Beatrix of the Netherlands

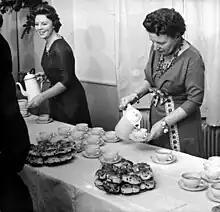
Princess Beatrix and Queen Juliana in 1960

World War II broke out in the Netherlands on 10 May 1940 (Westfeldzug). On 13 May, the Dutch Royal Family evacuated to London, United Kingdom. One month later, Beatrix went to Ottawa, Ontario, Canada, with her mother Juliana and her sister Irene, while her father Bernhard and maternal grandmother Queen Wilhelmina remained in London. The family lived at the Stornoway residence (now the residence of the Leader of the Opposition in the Parliament of Canada). With bodyguards and ladies in waiting, the family summered at Bigwin Inn on Lake of Bays, Ontario, where four private stone cottages of the resort served as their retreat. While on Bigwin Island, the constitution of the Netherlands was stored in the safe of Bigwin Inn's rotunda building. Princess Juliana and her family were remembered for their "down to earth" friendliness, general gratefulness and great reverence for their homeland and people, to whom they paid homage by refraining from all luxuries offered to guests at the resort that was once billed as the largest and most luxurious summer resort in Canada. To provide them with a greater sense of security, culinary chefs and staff catered to personal orders at meal time. Upon their departure, the hotel musicians of the Bigwin Inn Orchestra assembled dockside; and at every public performance afterward through to the end of World War II, the "Wilhelmus" was played. In the years following the shuttering and neglect of the island resort, the "Juliana" cottages were well maintained and preserved in an informal tribute to Princess Juliana and her family. In appreciation for the protection of her and her daughters, Princess Juliana established the custom of delivery to the Canadian government every spring of tulips, which is the centrepiece of the Canadian Tulip Festival.